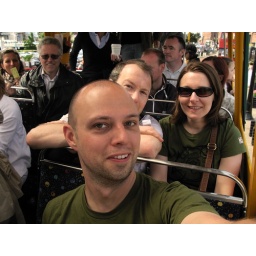
on the duck boat in liverpool with jane and tom